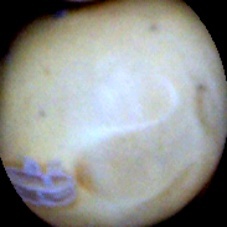
Label: Intact